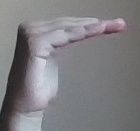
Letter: haa